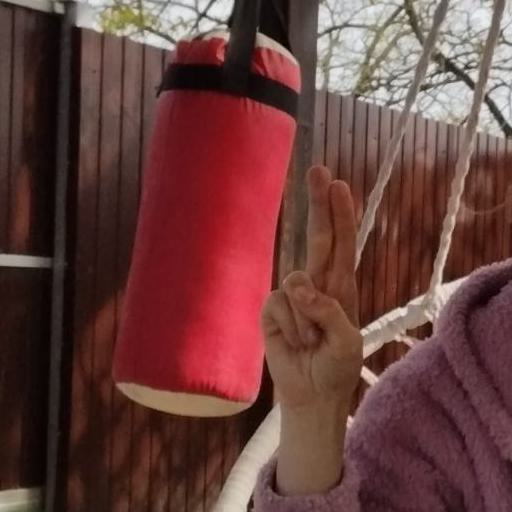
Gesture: two_up